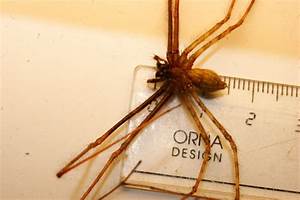
Label: ragno